Harvestman phylogeny

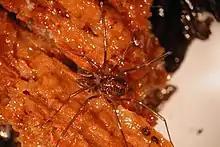
"Sabacon cavicolens" (Sabaconidae)

The Dyspnoi are probably the best studied harvestman group regarding phylogeny. They are clearly monophyletic, and divided into two superfamilies. The relationship of the superfamily Ischyropsalidoidea, comprising the families Ceratolasmatidae, Ischyropsalididae and Sabaconidae, has been investigated in detail. It is not clear whether Ceratolasmatidae and Sabaconidae are each monophyletic, as the ceratolasmatid "Hesperonemastoma" groups with the sabaconid "Taracus" in molecular analyses. All other families are grouped under Troguloidea.